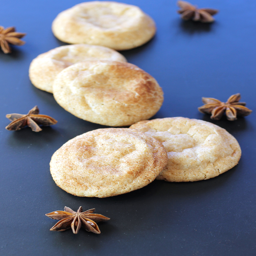
a simple cookie with a powerhouse of flavor .